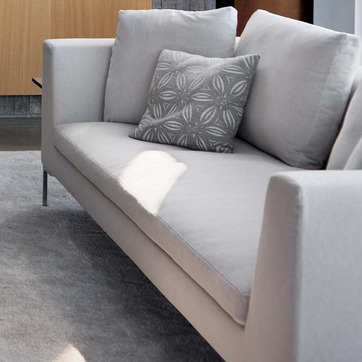
Material: fabric